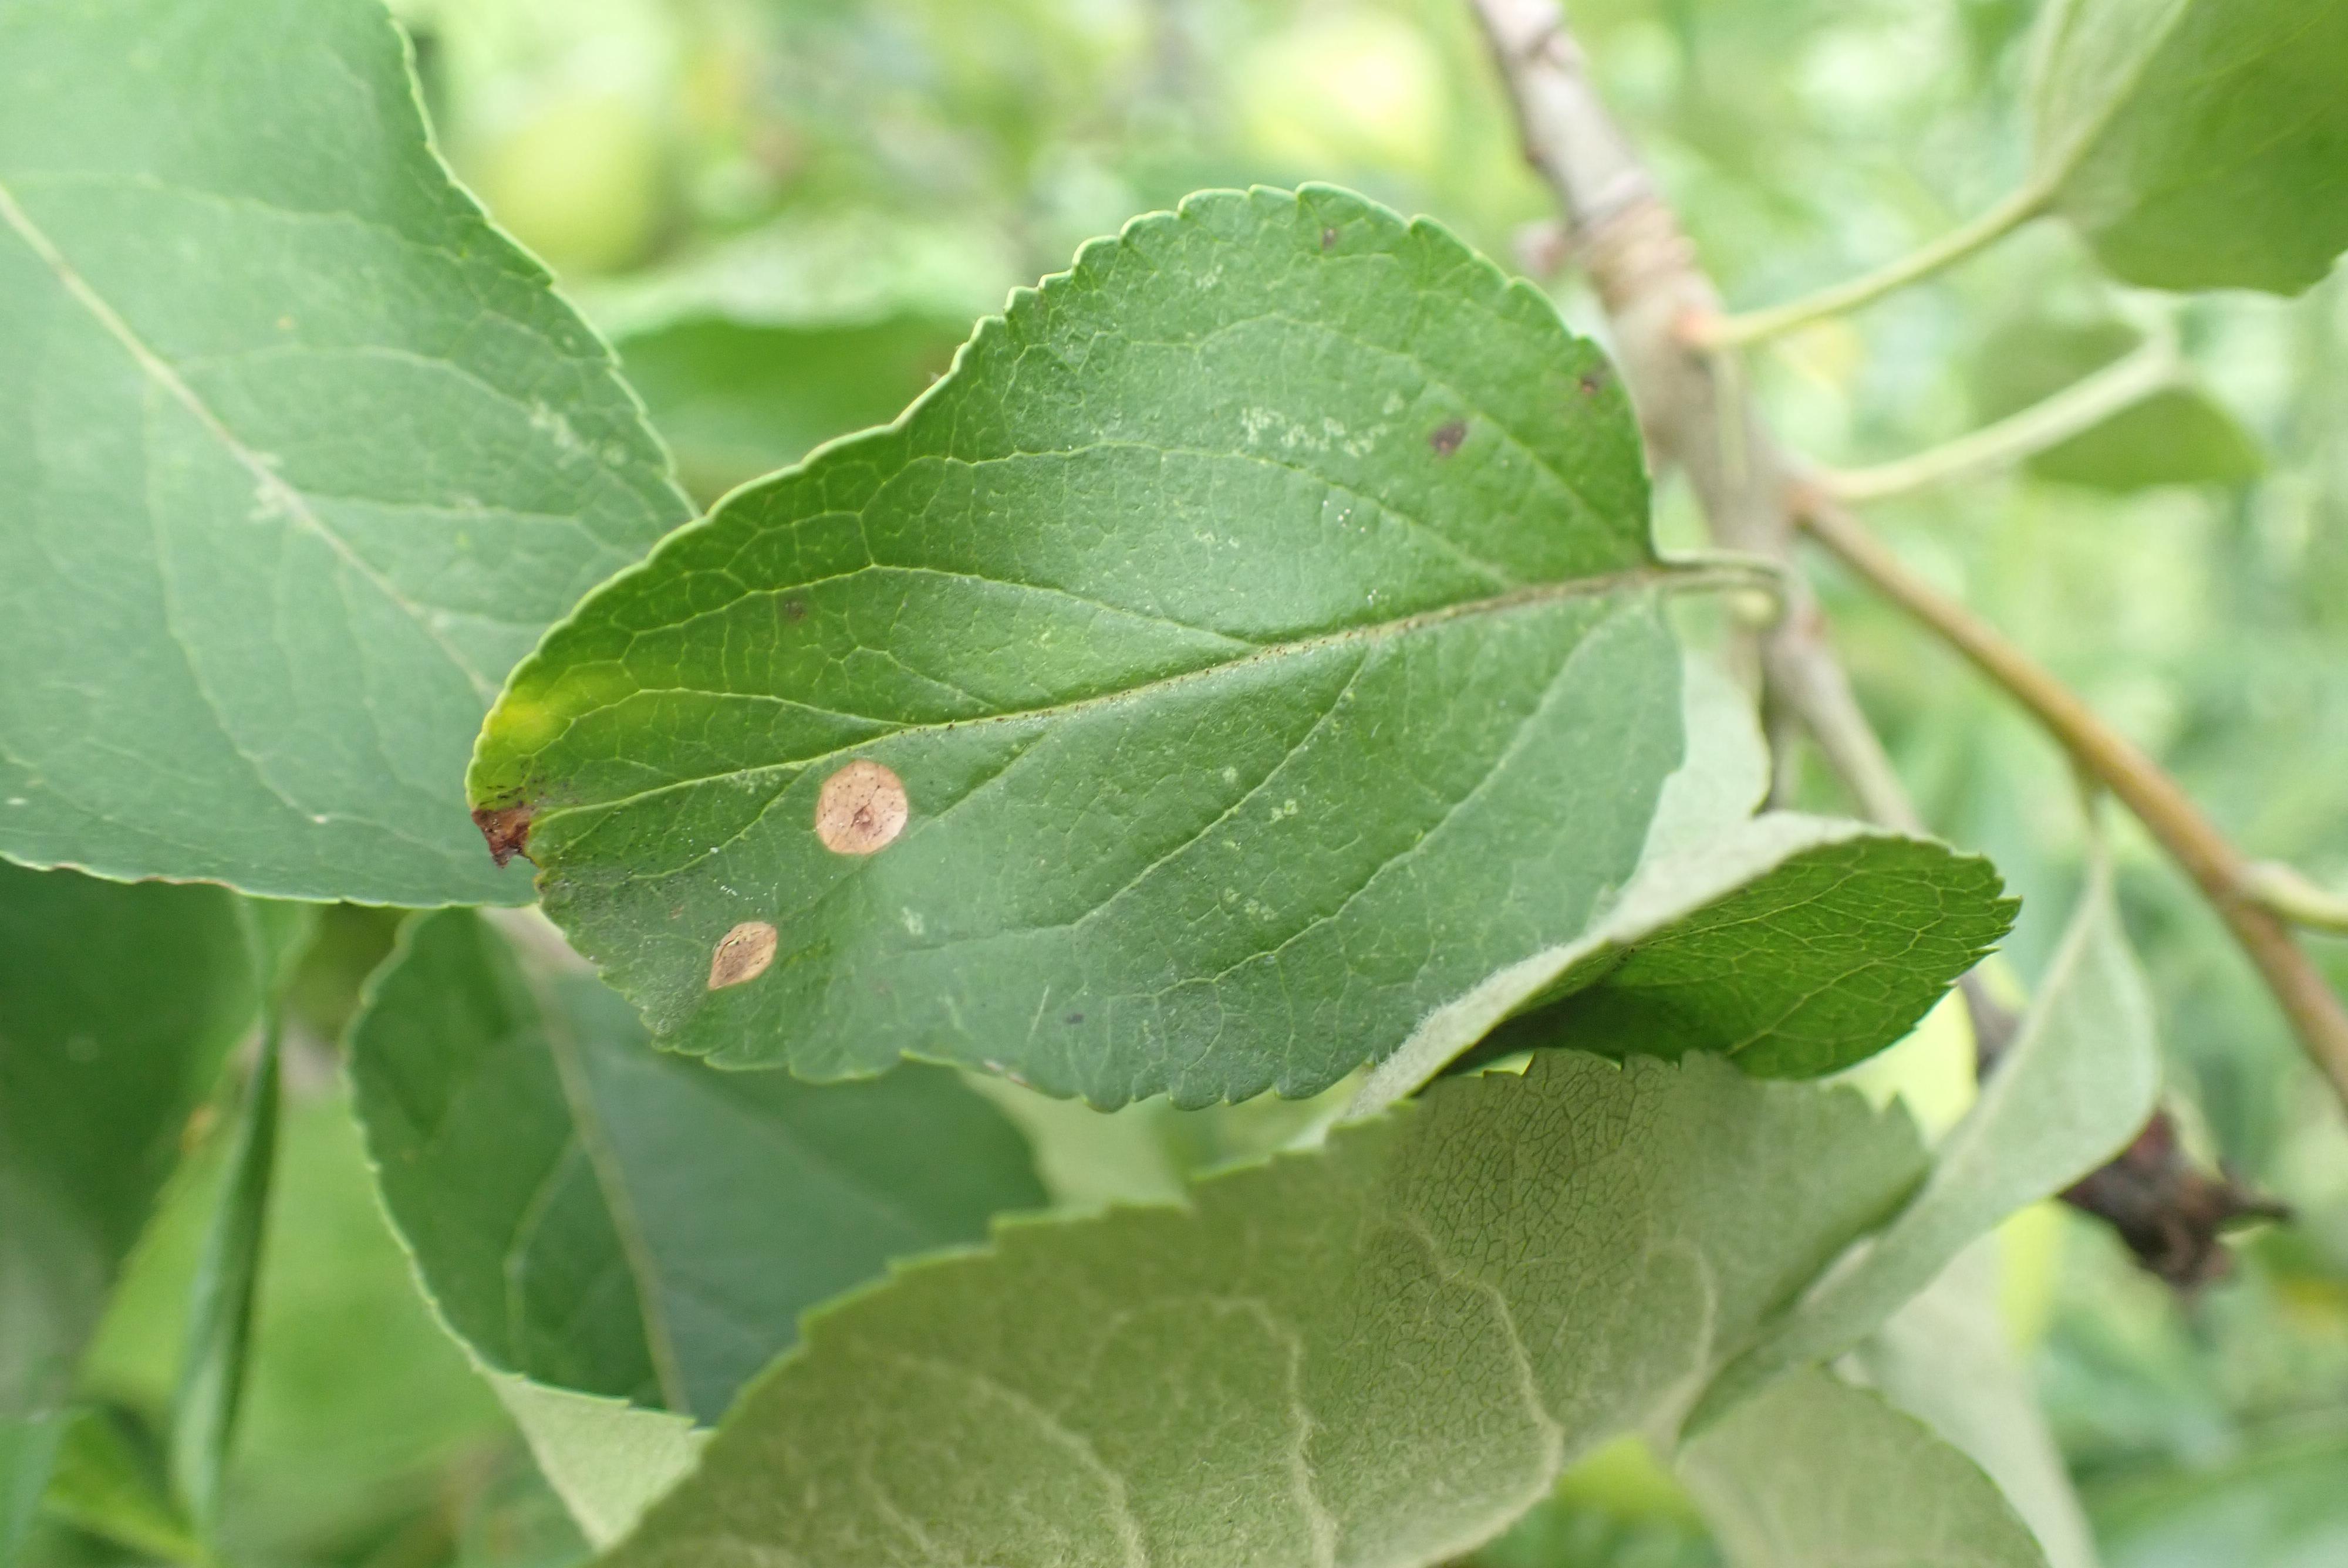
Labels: frog_eye_leaf_spot